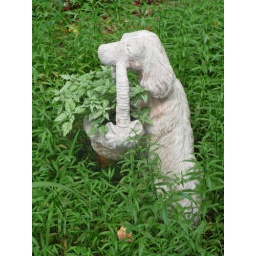
David &amp;amp; Danette Rhodes home in Marietta - Danette's garden dog